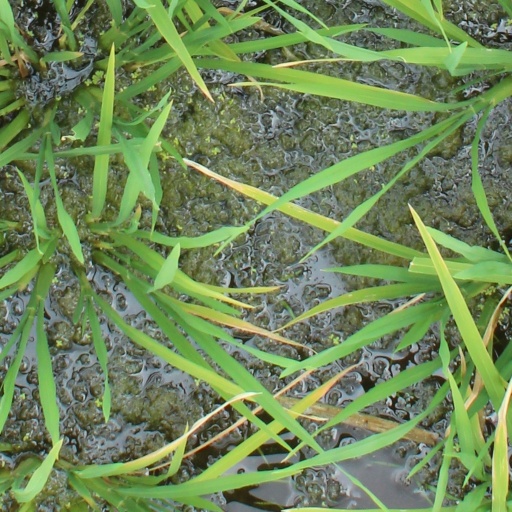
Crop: rice